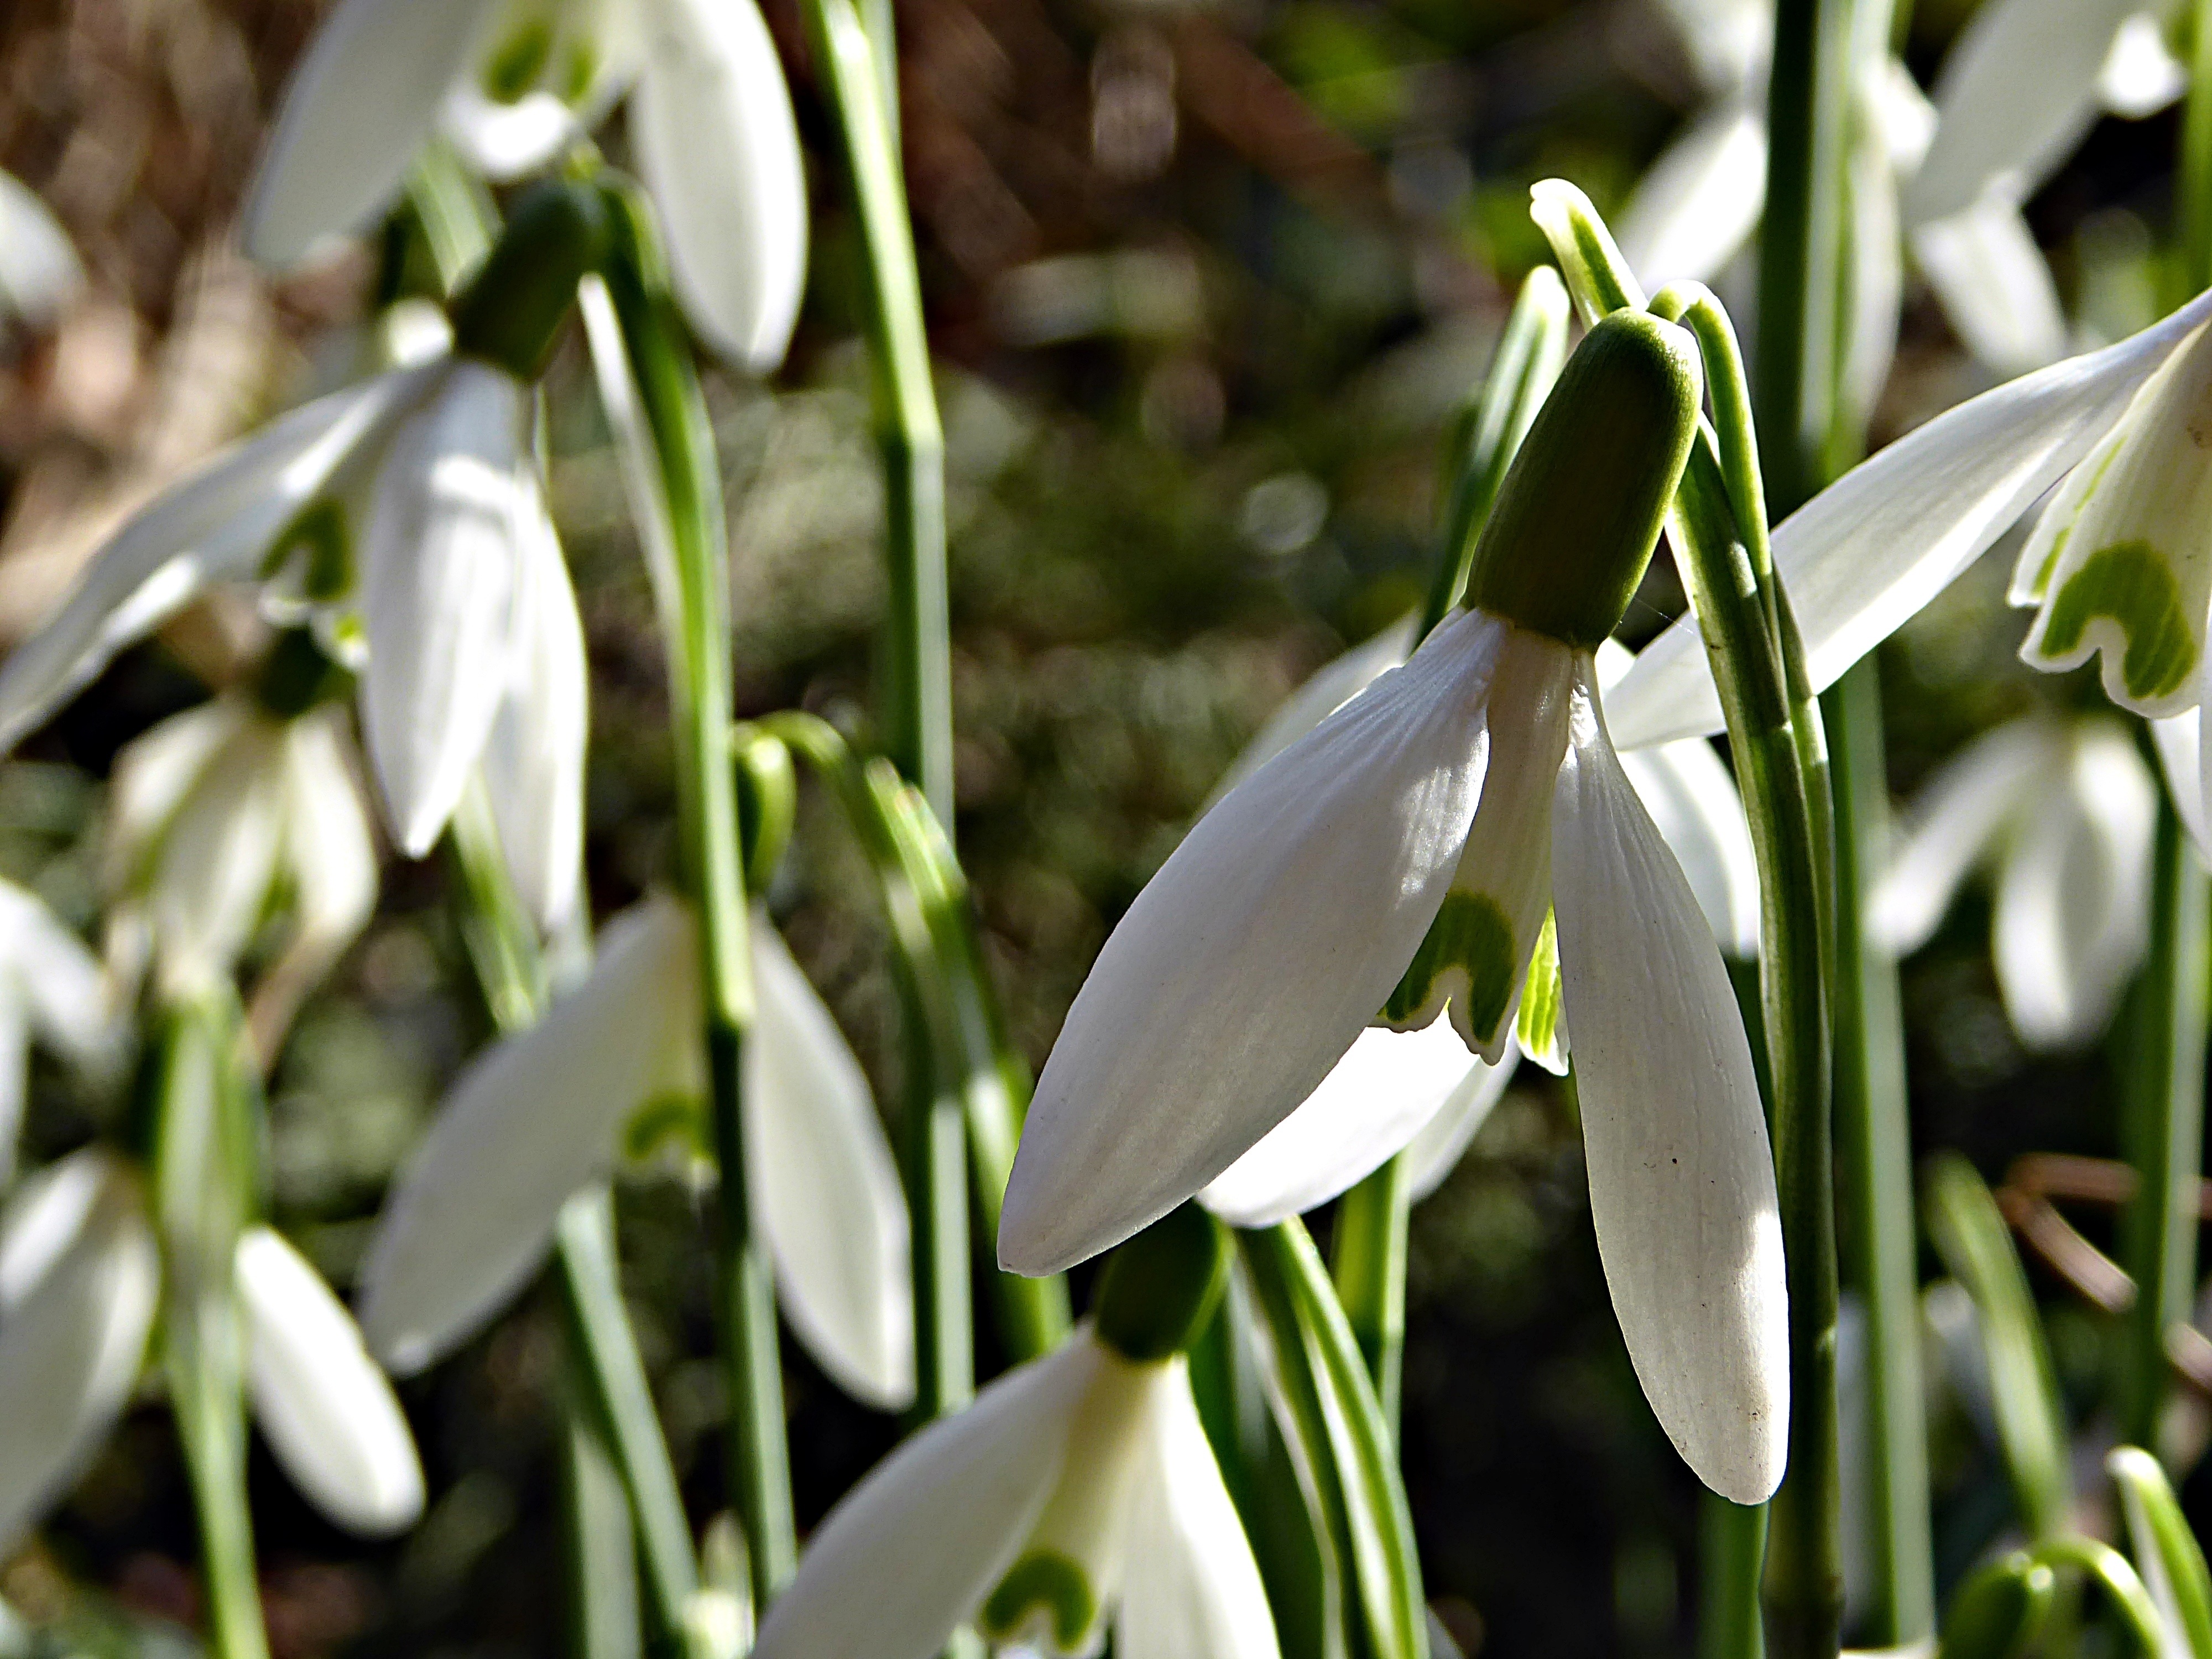
nature, winter, plant, flower, spring, green, botany, garden, flora, flowers, petals, bulbs, snowdrop, february, galanthus, white flowers, flowering plant, land plant, fawn lily